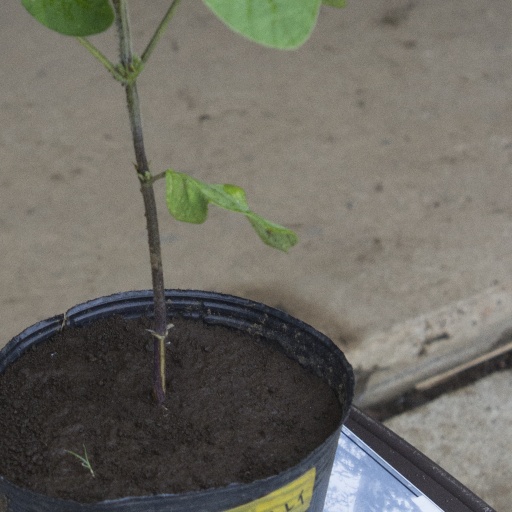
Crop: soybean